Villa Molin

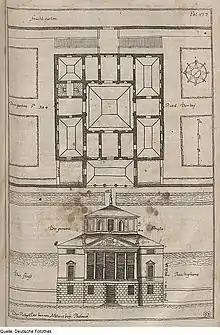
Original image description from the Deutsche FotothekArchitektur & Profanbau & Villa & Grundriss

The plot of land, comprising fifty-two fields lying between Mandria and Abano Terme, was in the possession of Donna Elena, widow of Vincenzo Molin, in 1582. When Nicolò wished to erect there a villa for summer use that would be suited to the family's standing, it was natural to turn to Scamozzi, first among Venetian architects in the "terraferma" since the death of Palladio in 1580.